Dominique Sanda

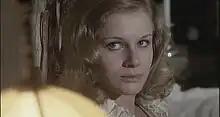
Sanda in "The Garden of the Finzi-Continis" (1970)

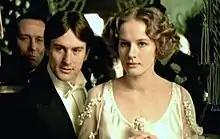
Sanda and Robert De Niro play a married couple, Alfredo and Ada in the 1976 film "1900"

Sanda was born on 11 March 1951 in Paris, to Lucienne (née Pichon) and Gérard Varaigne. She appeared in such noted European films of the 1970s as Vittorio de Sica's "Il Giardino dei Finzi-Contini", Bernardo Bertolucci's "The Conformist" and "Novecento", and Liliana Cavani's "Beyond Good and Evil". She also appeared in "The Mackintosh Man" (with Paul Newman) and "Steppenwolf" (with Max von Sydow).